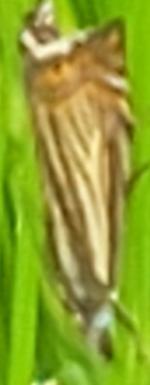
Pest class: occasional_pest